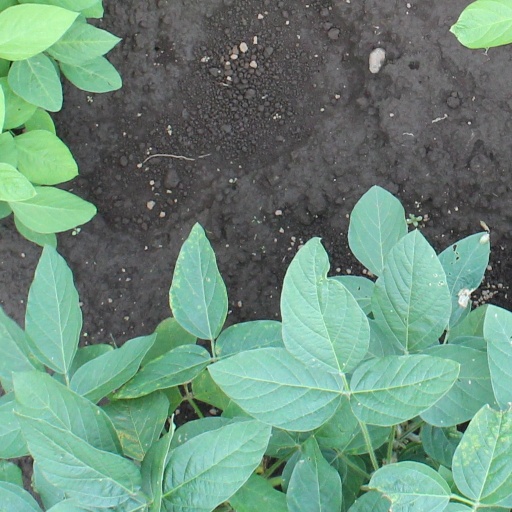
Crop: soybean